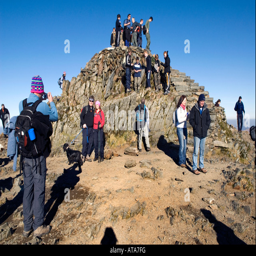
walkers gathered on the summit of person